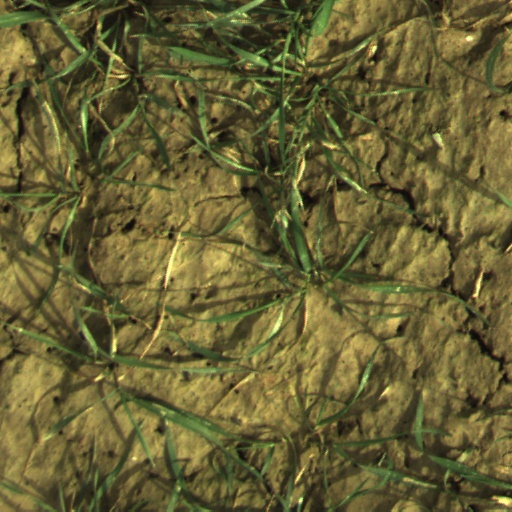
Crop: wheat